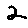
Label: 2